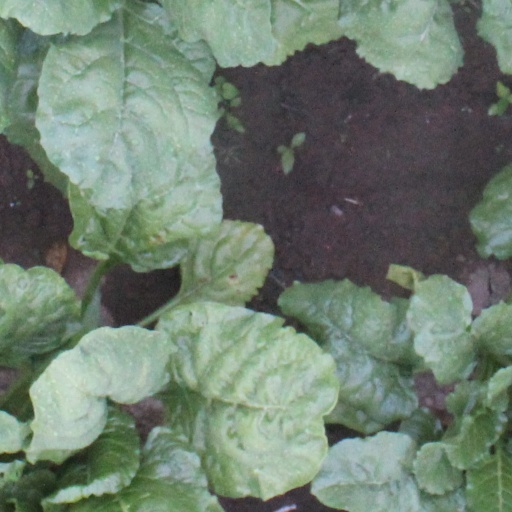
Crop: sugar beet